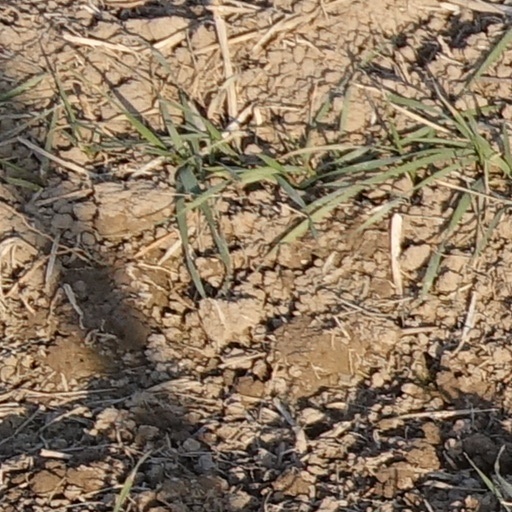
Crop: wheat